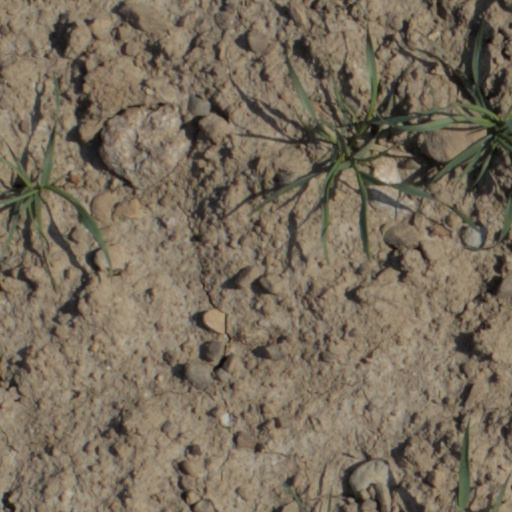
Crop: wheat